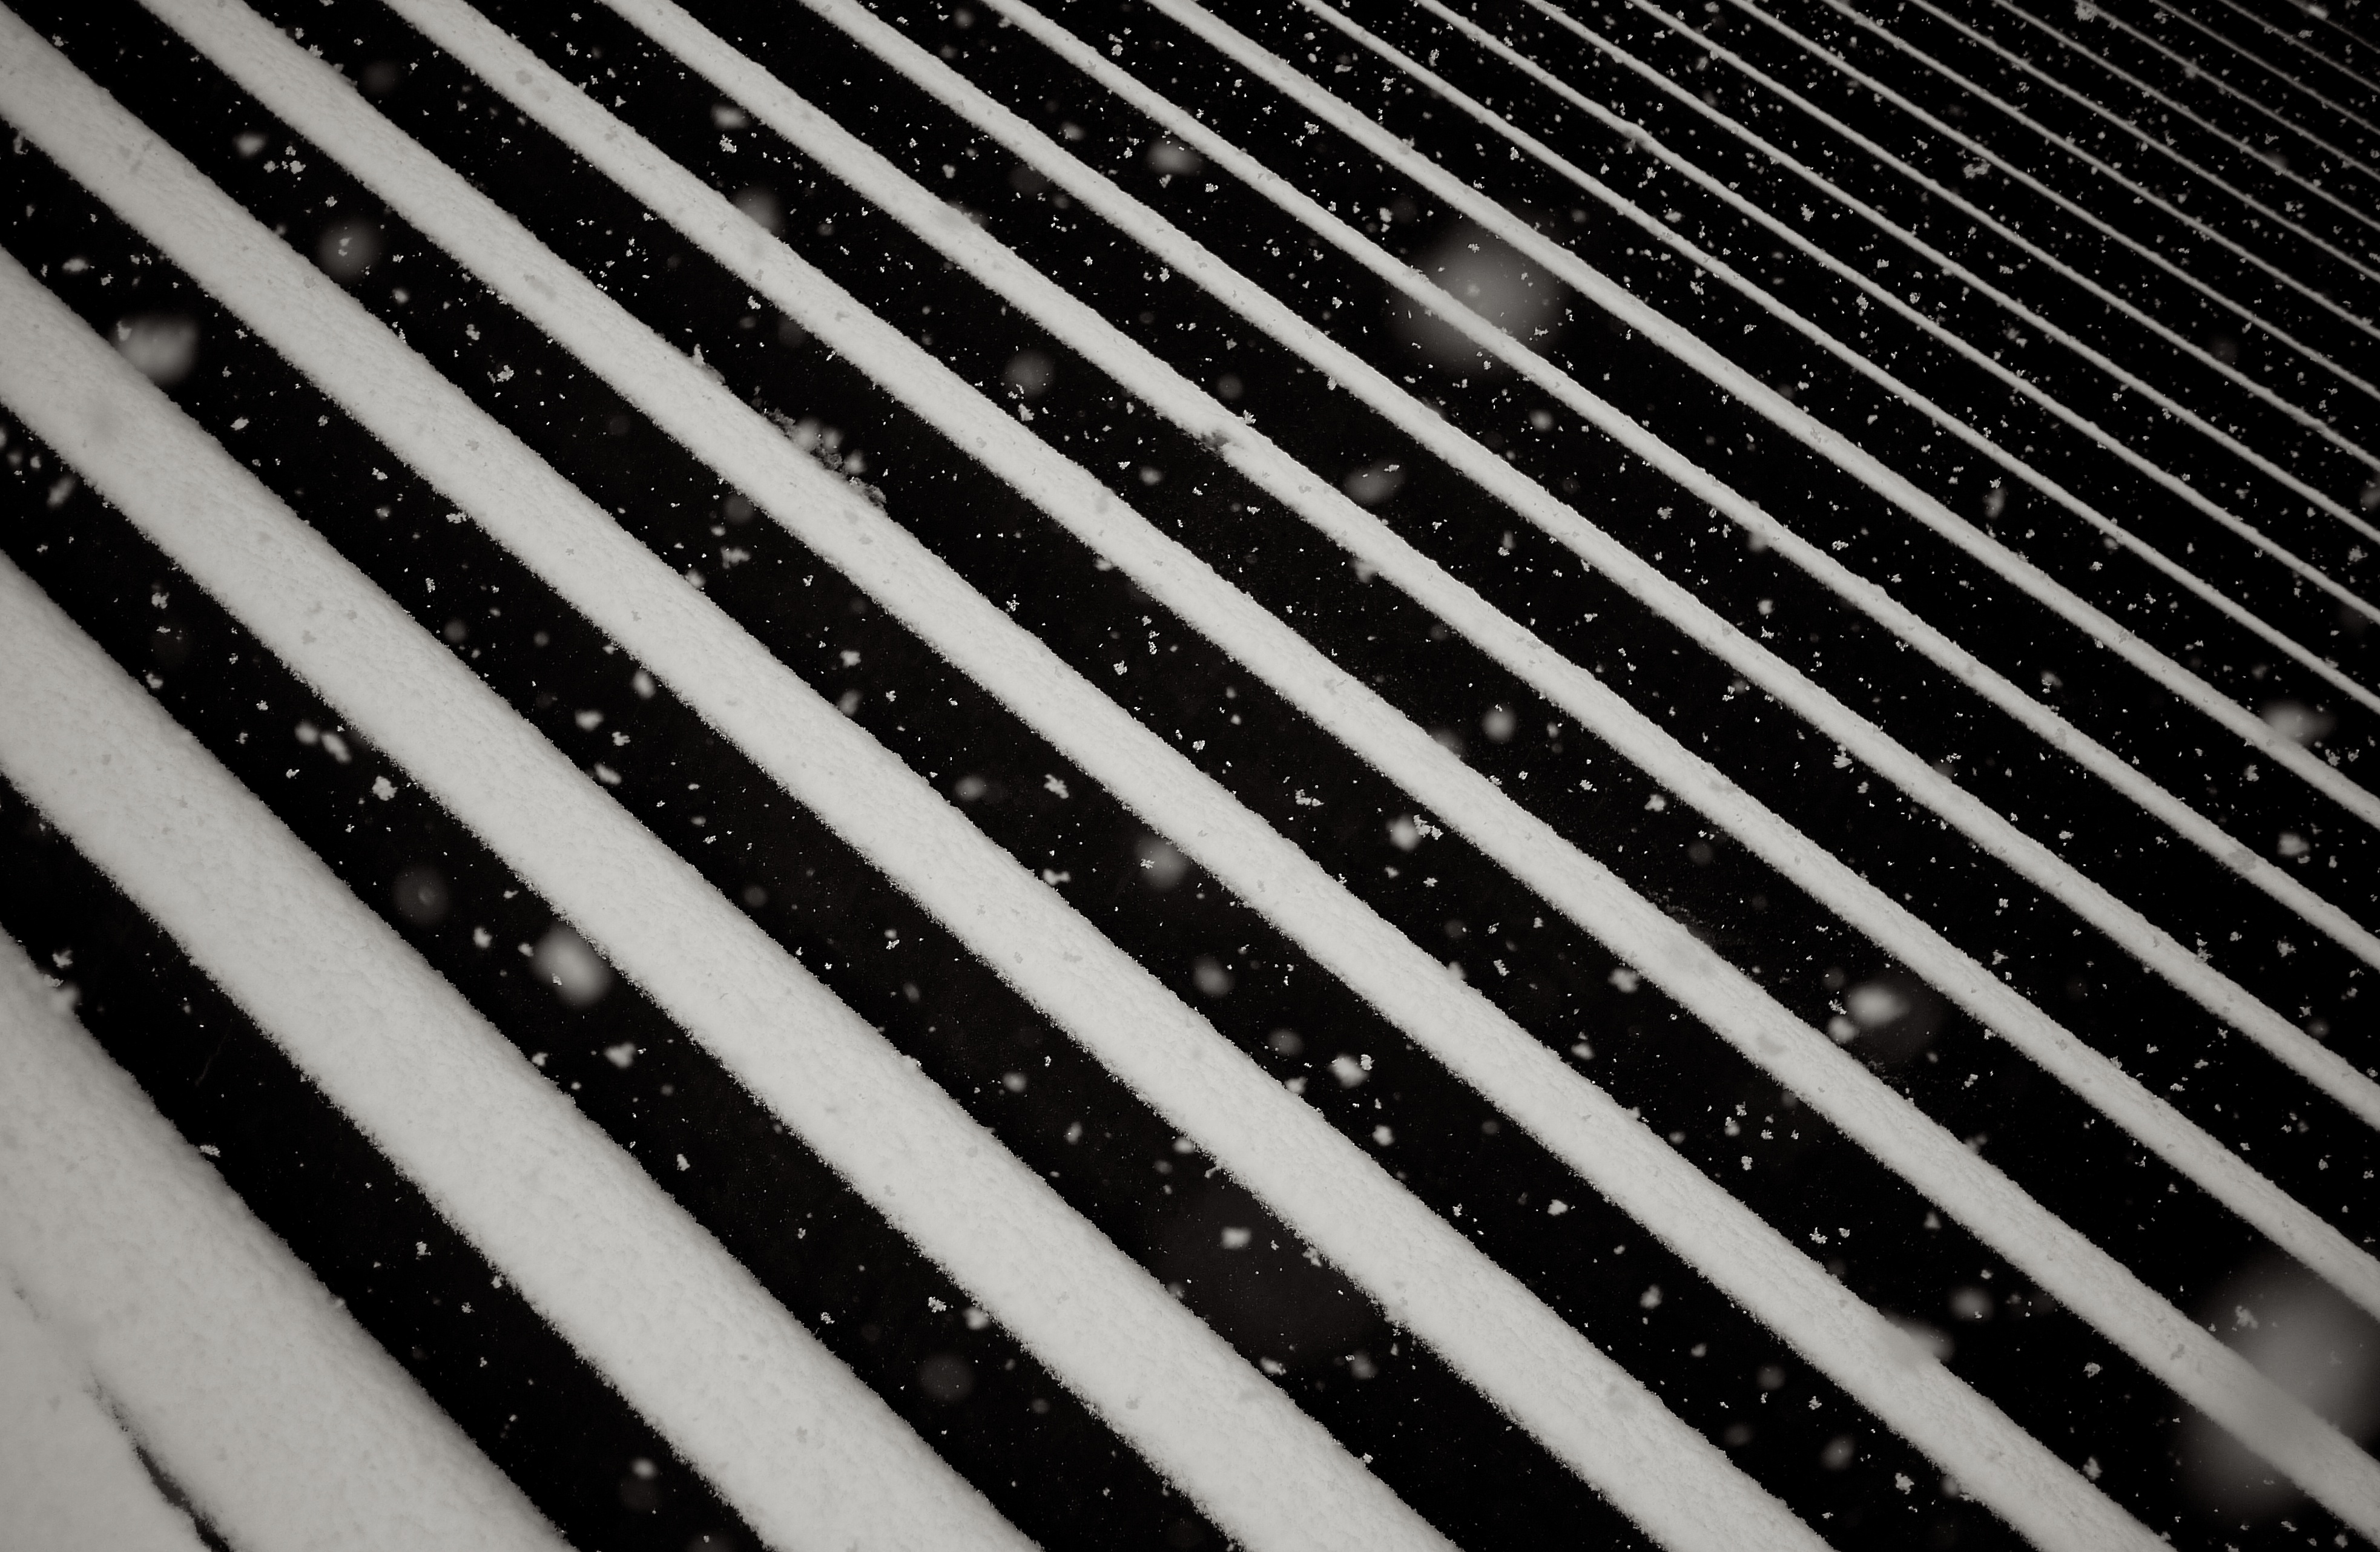
wing, black and white, white, street, photography, ebook, pattern, line, training, black, monochrome, circle, font, streetphotography, flickr, thomas, video, design, symmetry, olympus, omd, fuji, shape, leica, monochrom, leuthard, hcb, thomasleuthard, streettogs, monochrome photography